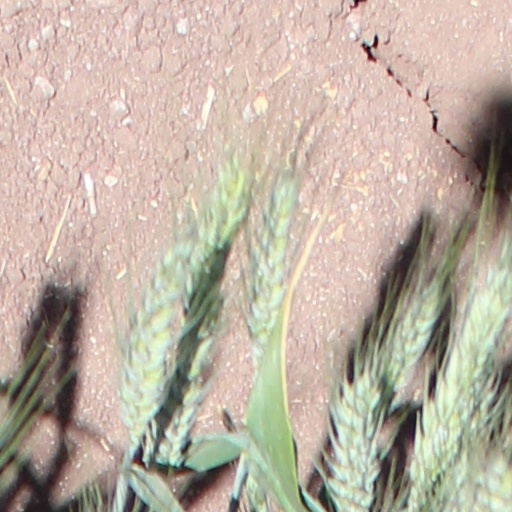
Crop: wheat